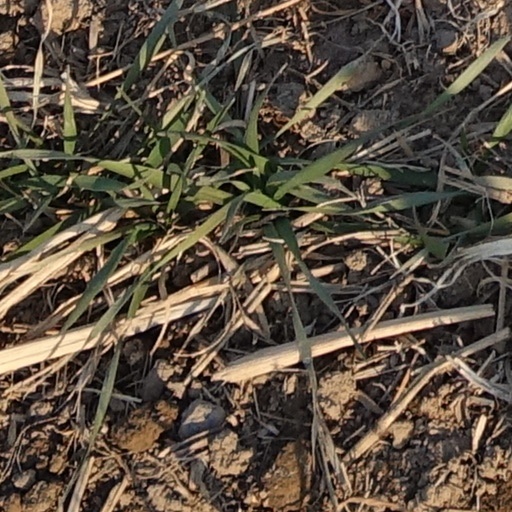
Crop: wheat